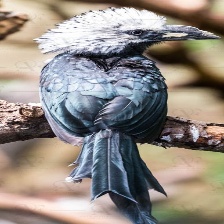
Species: WHITE CRESTED HORNBILL
Scientific name: TROPICRANUS ALBOCRISTATUS
ImageNet parent category: hornbill